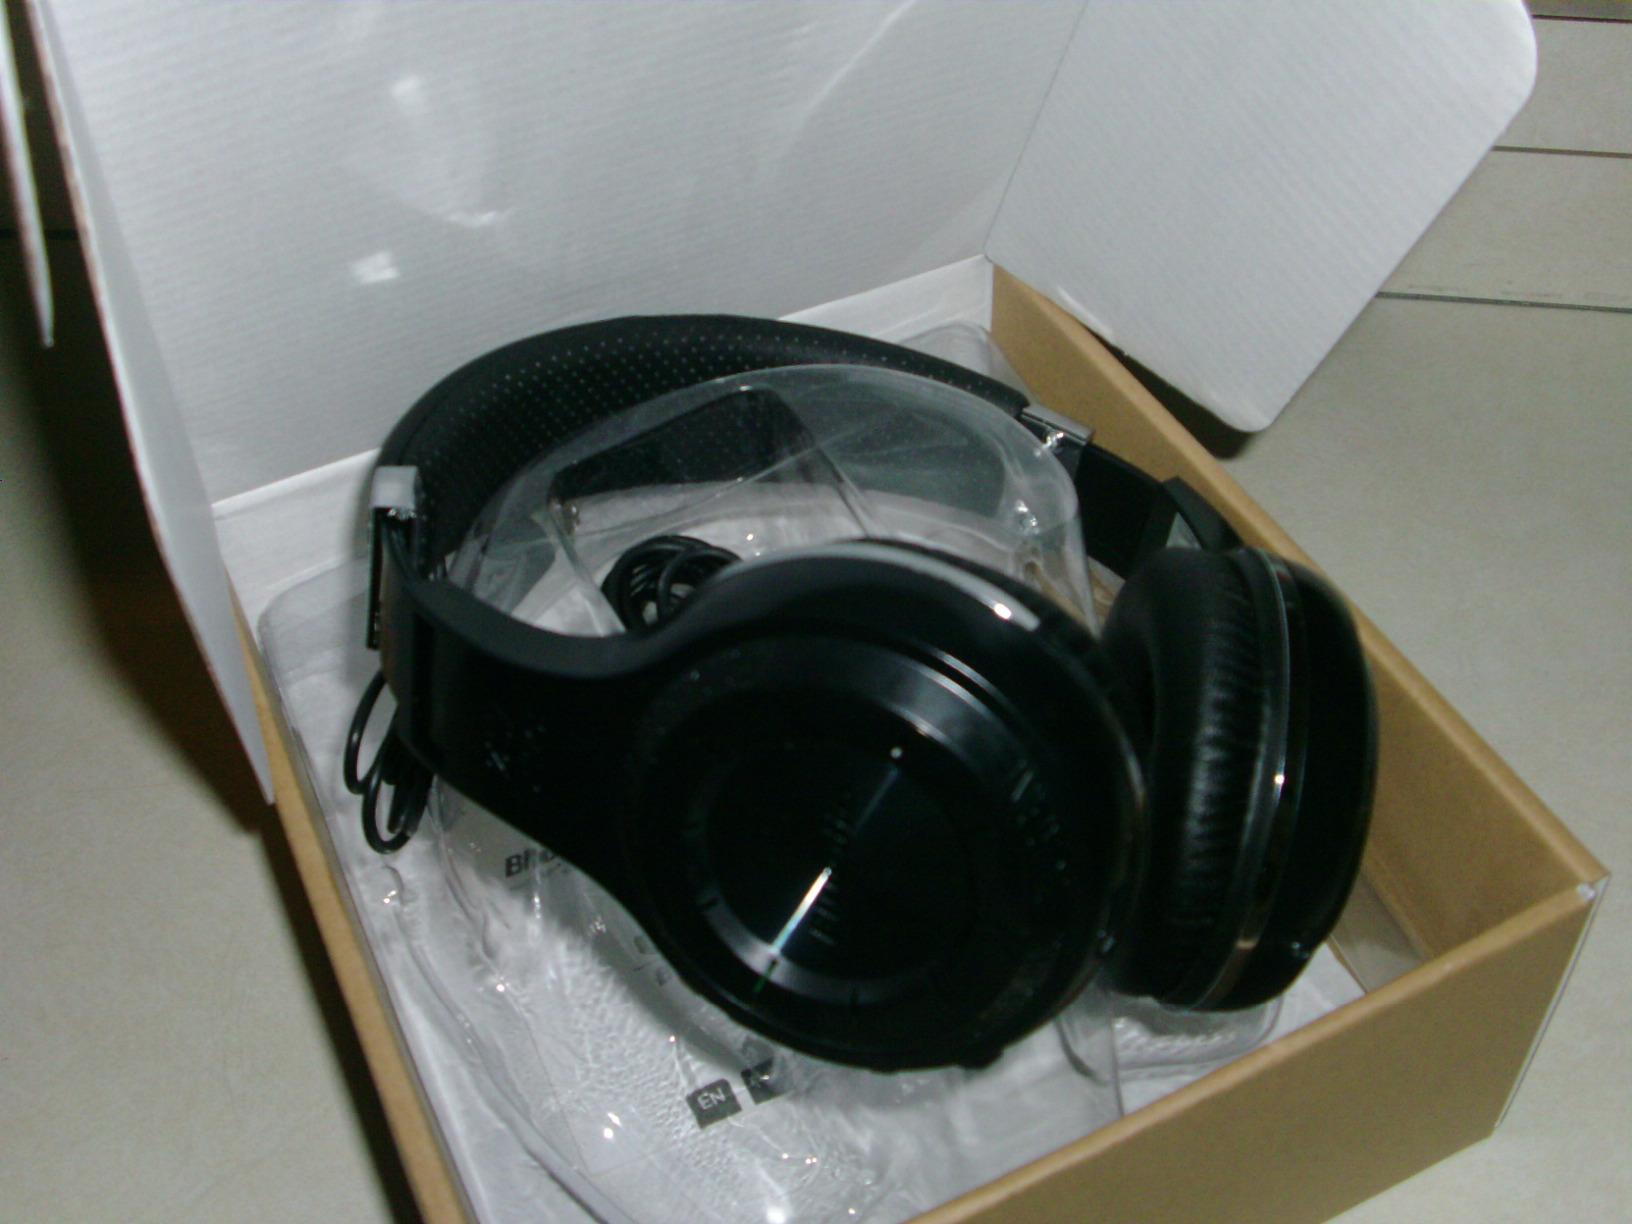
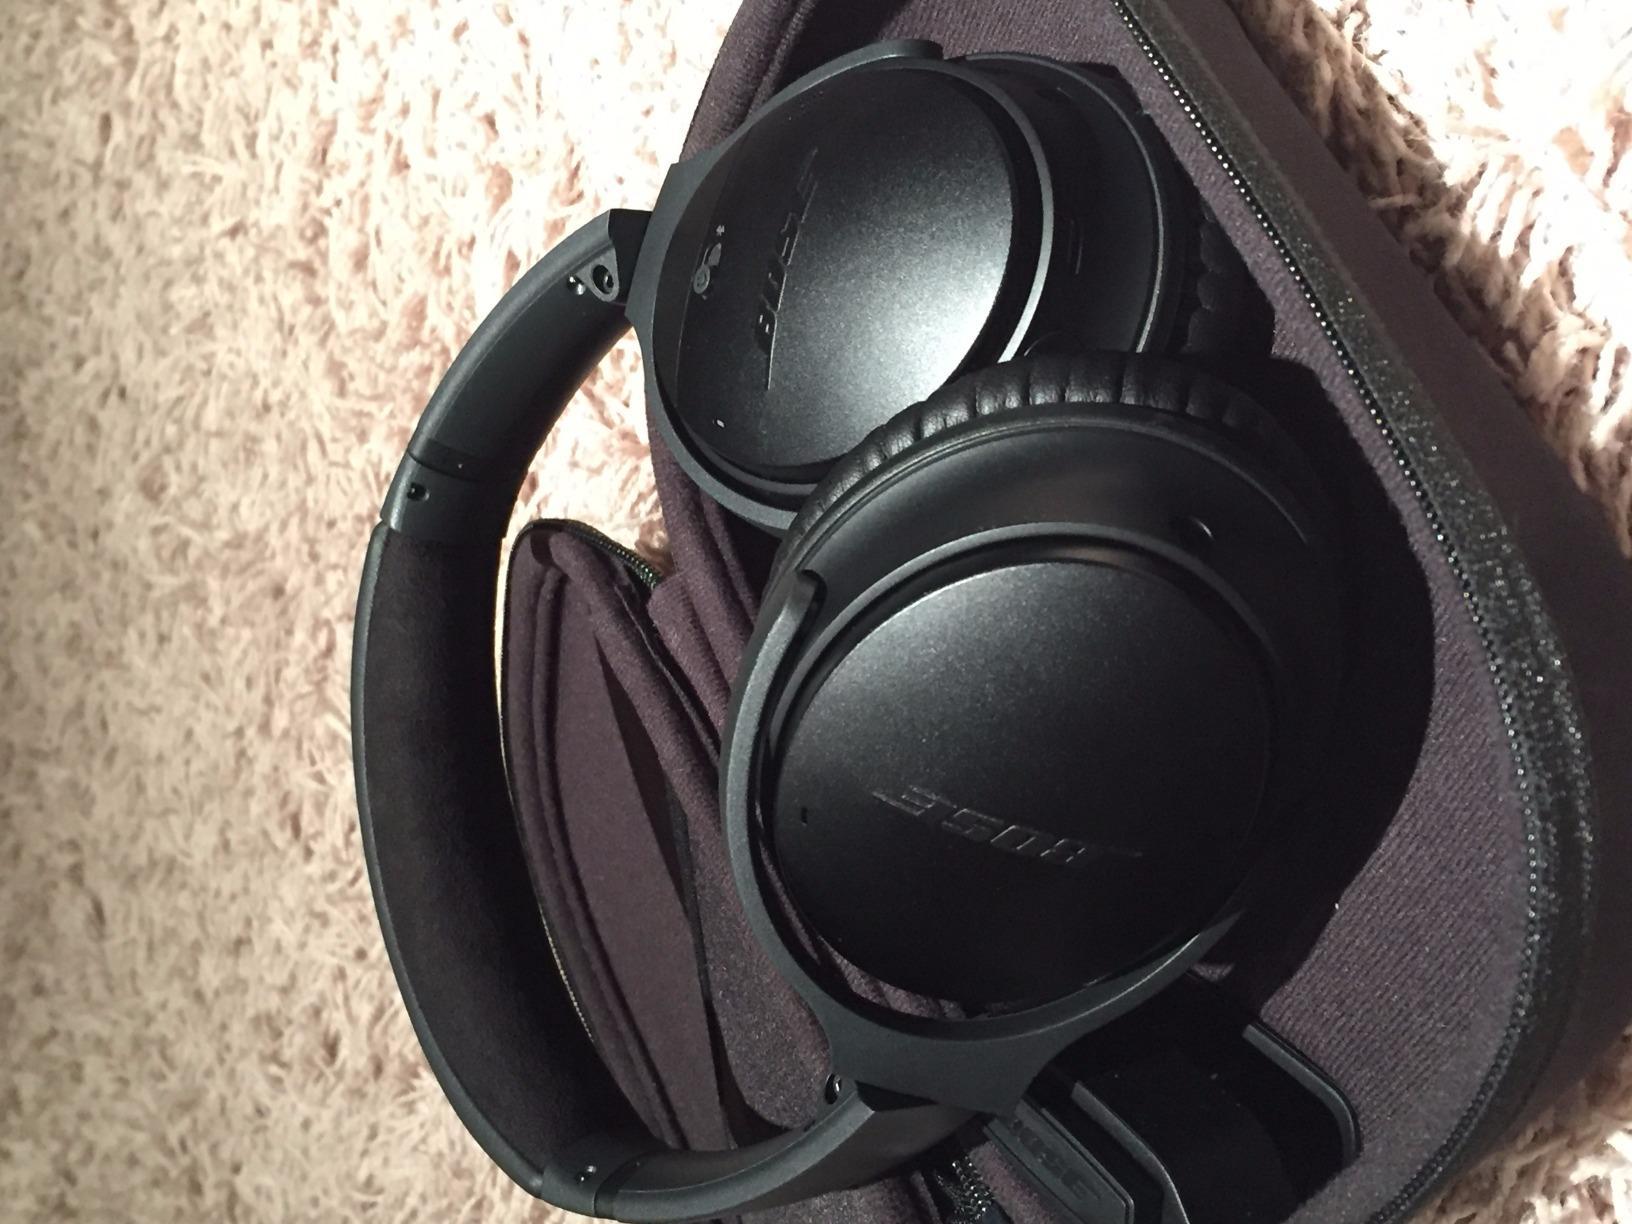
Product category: headphones
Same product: no